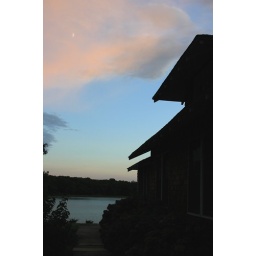
Pink and blue sky over the house